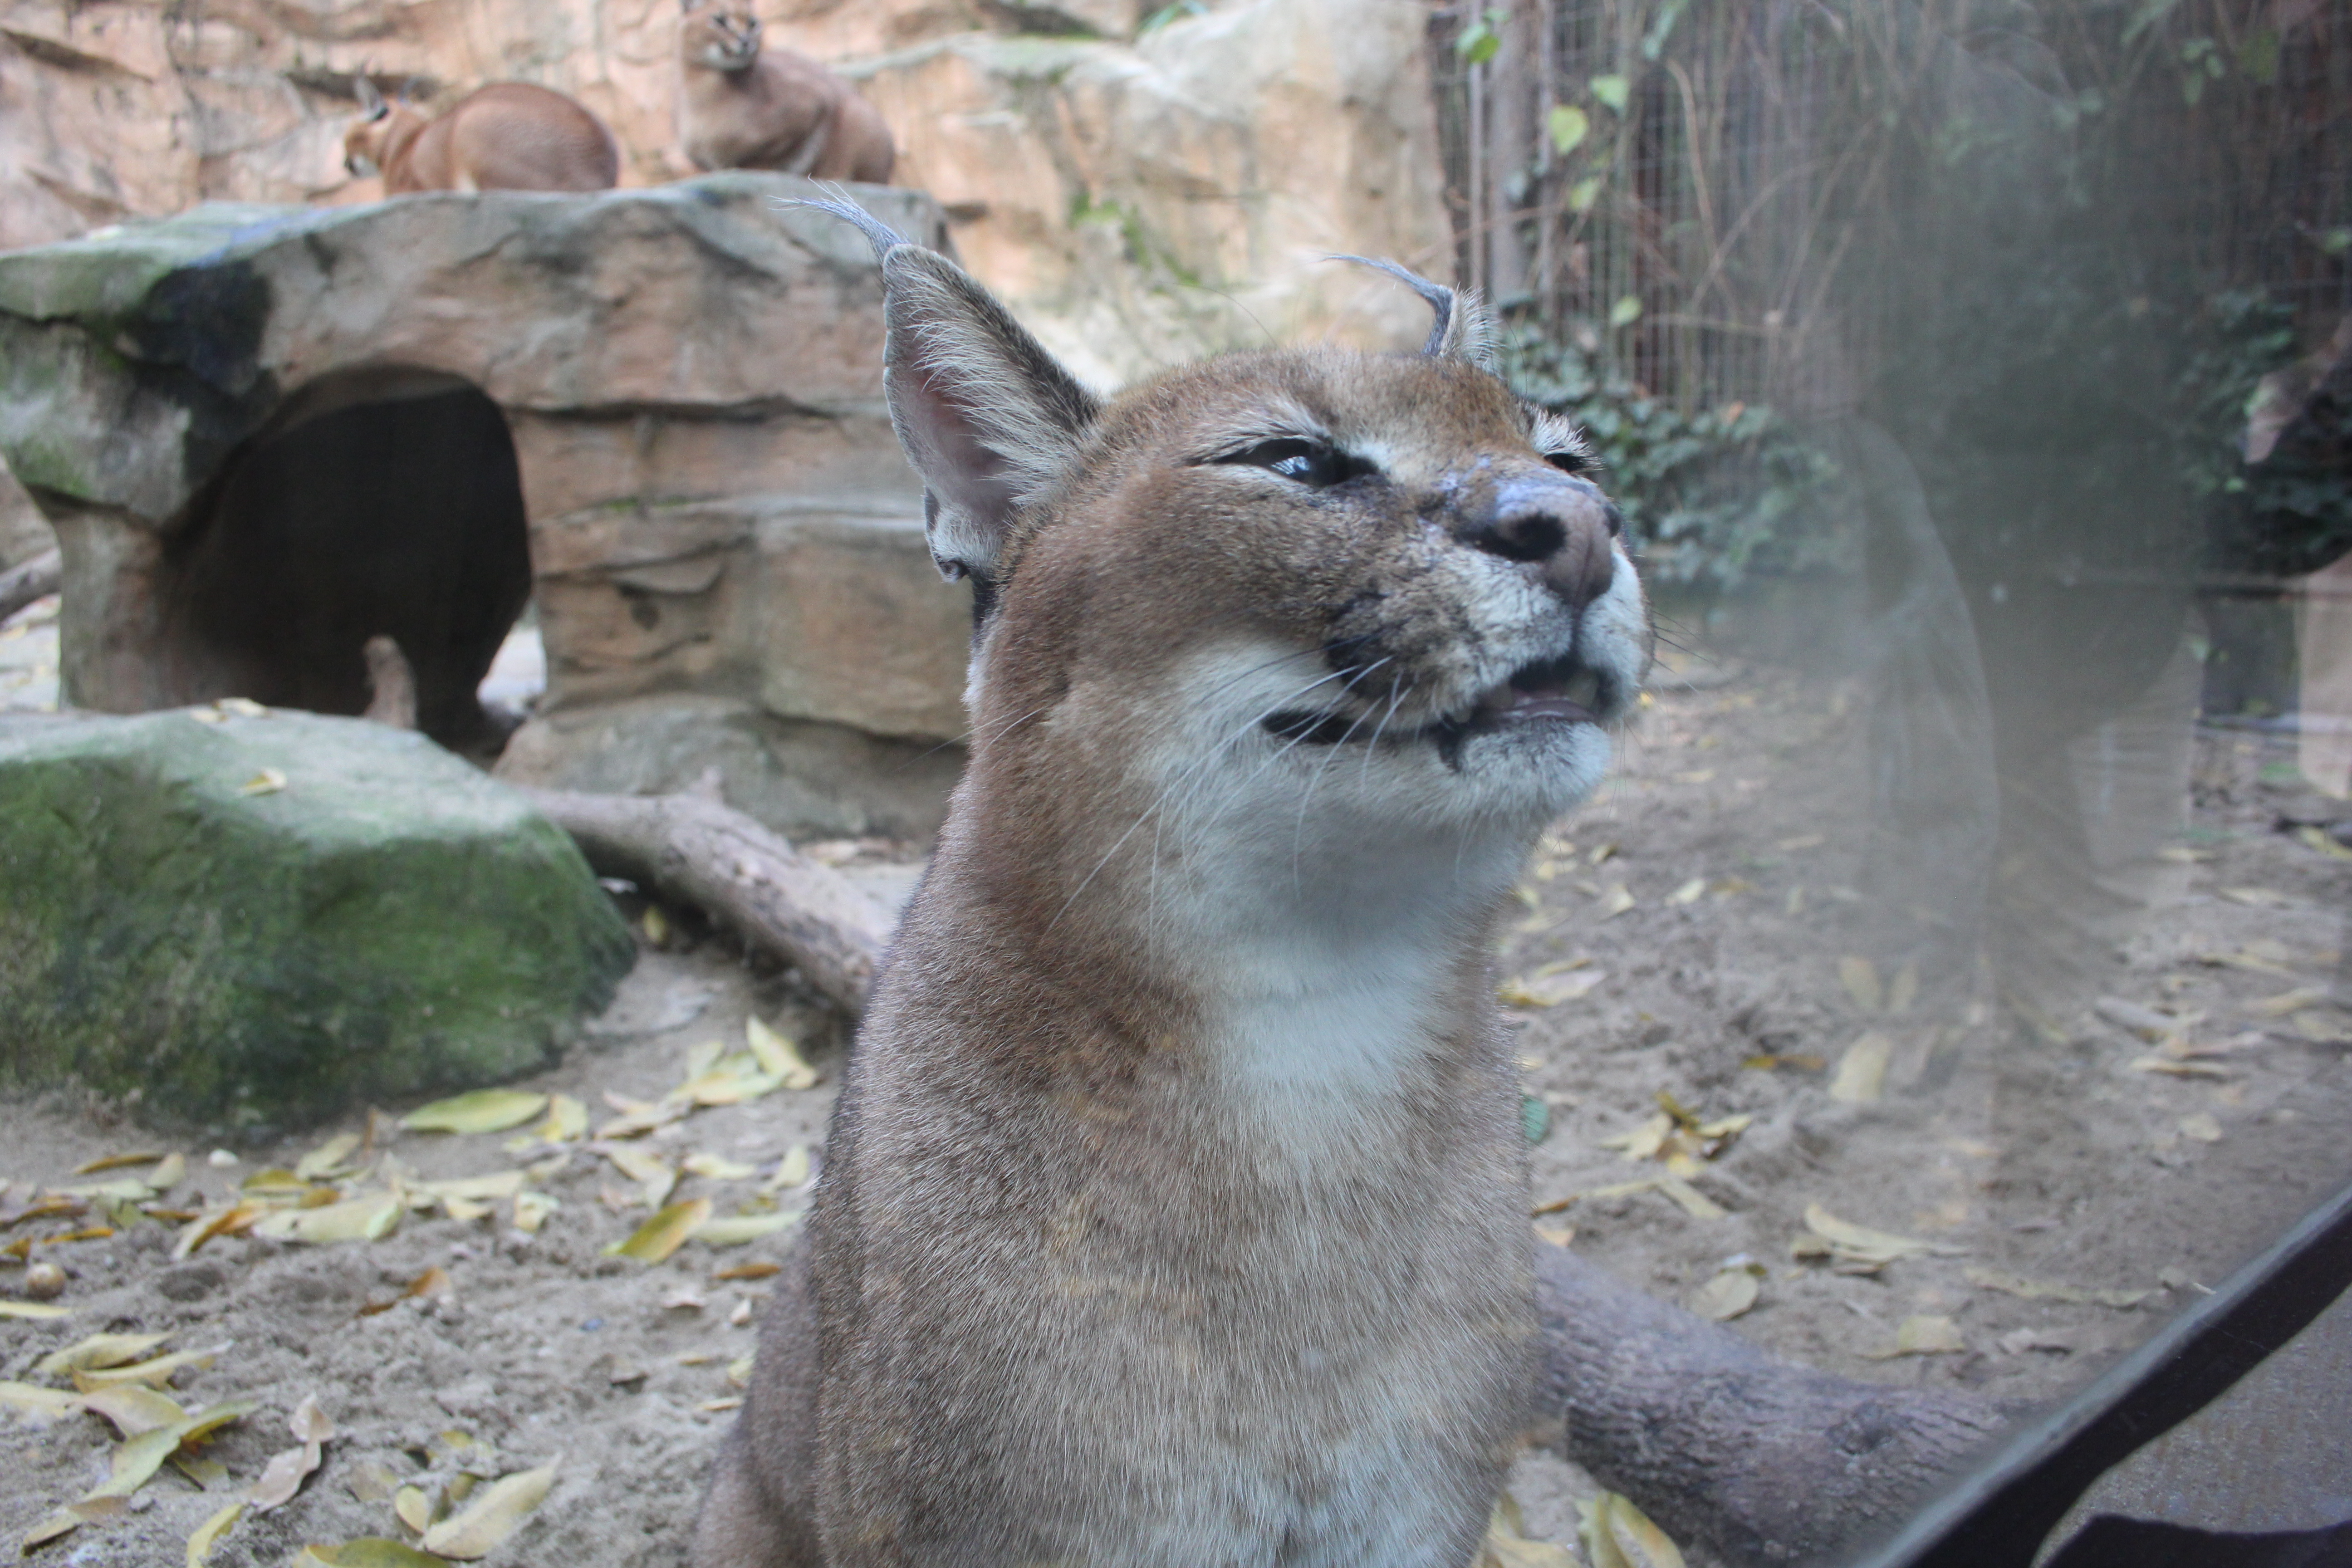
tourism, adventure, Beautiful Places, Pretty Places, environment, Interesting Places, harbin, museums, architecture, art, nature, museum, history, ancient history, china, asia, imperial palace, dynasty, beijing, planning, exhibition, sculpture, map, animals, exotic animals, tigers, zoo, zoo park, Pretty Parks, lions, wild animals, captive animals, sheep, monkey, cow, goat, fish, cat, birds, bear, wolf, tiger, vertebrate, mammal, cougar, wildlife, puma, terrestrial animal, carnivore, snout, fawn, felidae, new guinea singing dog